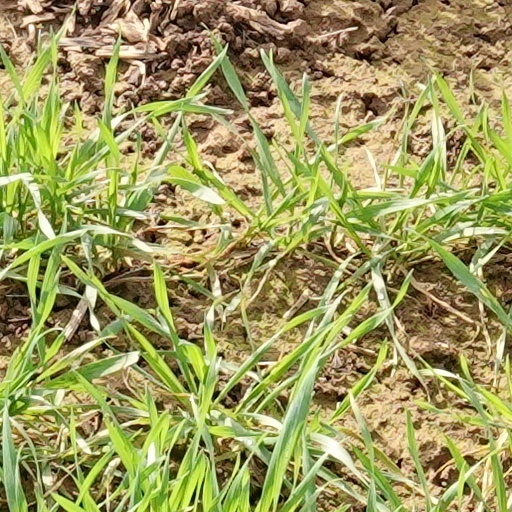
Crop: wheat